Yuexiu, Guangzhou

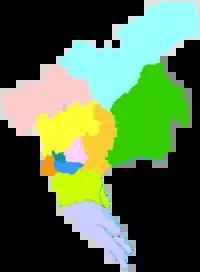
Huaisheng Mosque

Yuexiu District is one of 11 urban districts and the seat of the prefecture-level city of Guangzhou, the capital of Guangdong Province, China, located west of the Tianhe District and east of the Liwan District. It is the commercial, political and cultural centre of Guangdong and noted for its high-quality education. The area has served as a regional administrative center for nearly 2,000 years, and assumed its current boundaries in September 2005. The Guangdong provincial government and the Guangzhou city government are both located in the Yuexiu District. Yuexiu District has 18 subdistricts under its jurisdiction. The total area is . According to the 2020 Chinese Census, the permanent population of Yuexiu District was 1,038,643.